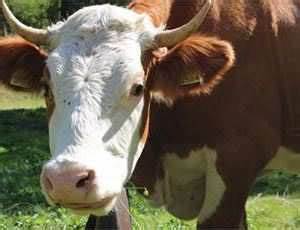
Label: cow